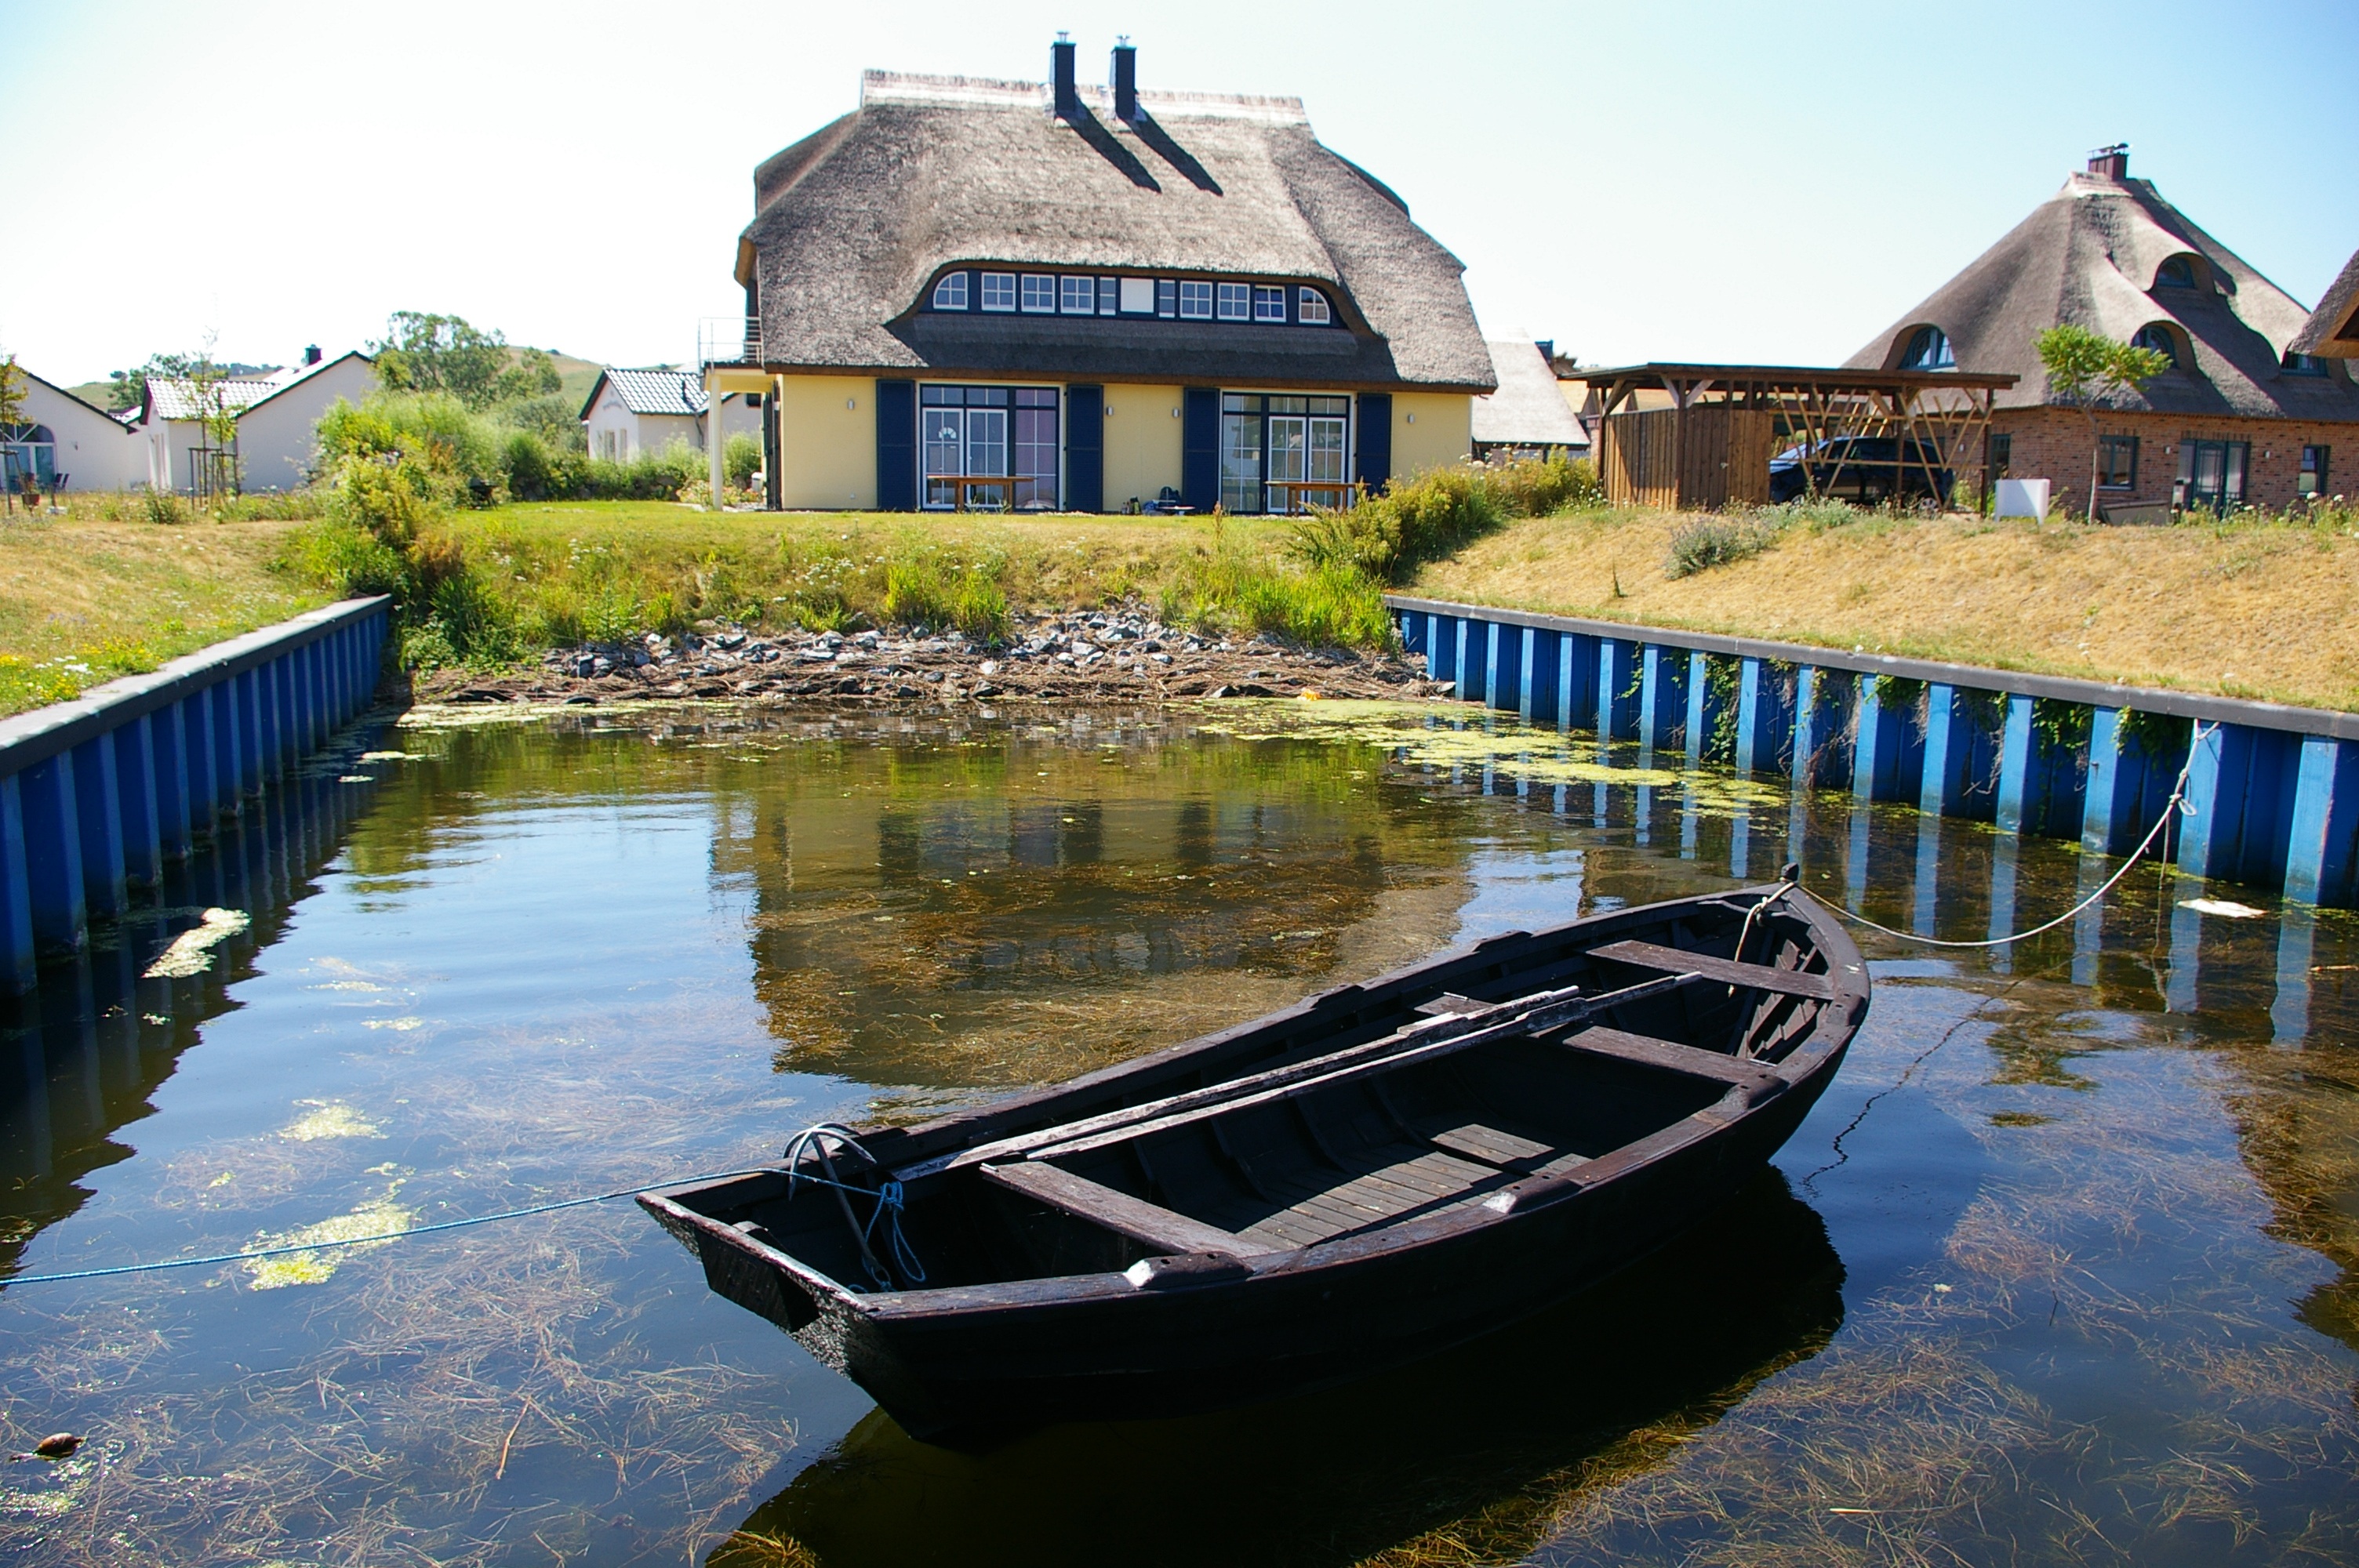
landscape, water, nature, boat, river, canal, summer, travel, boot, vehicle, holiday, boathouse, rest, waterway, relaxation, estate, mirroring, recovery, wooden boat, country houses, thatched roofs, rugen, watercraft rowing, gager